Dipkun

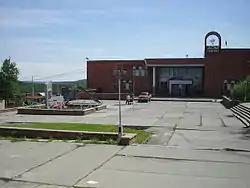
A square in Dipkun

Dipkun is a settlement in Tyndinsky District of Amur Oblast, Russia, located east of Tynda on the Baikal Amur Mainline (BAM).